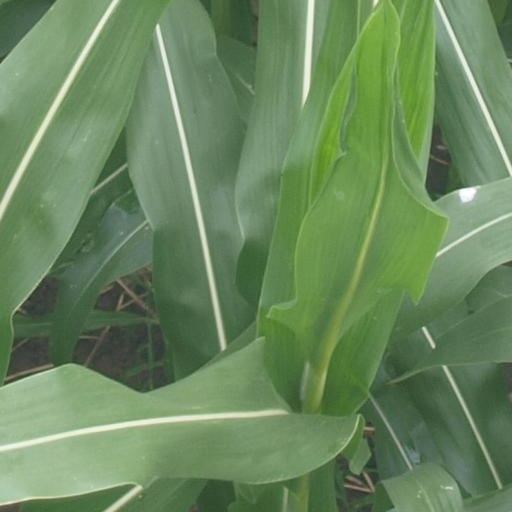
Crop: maize; corn